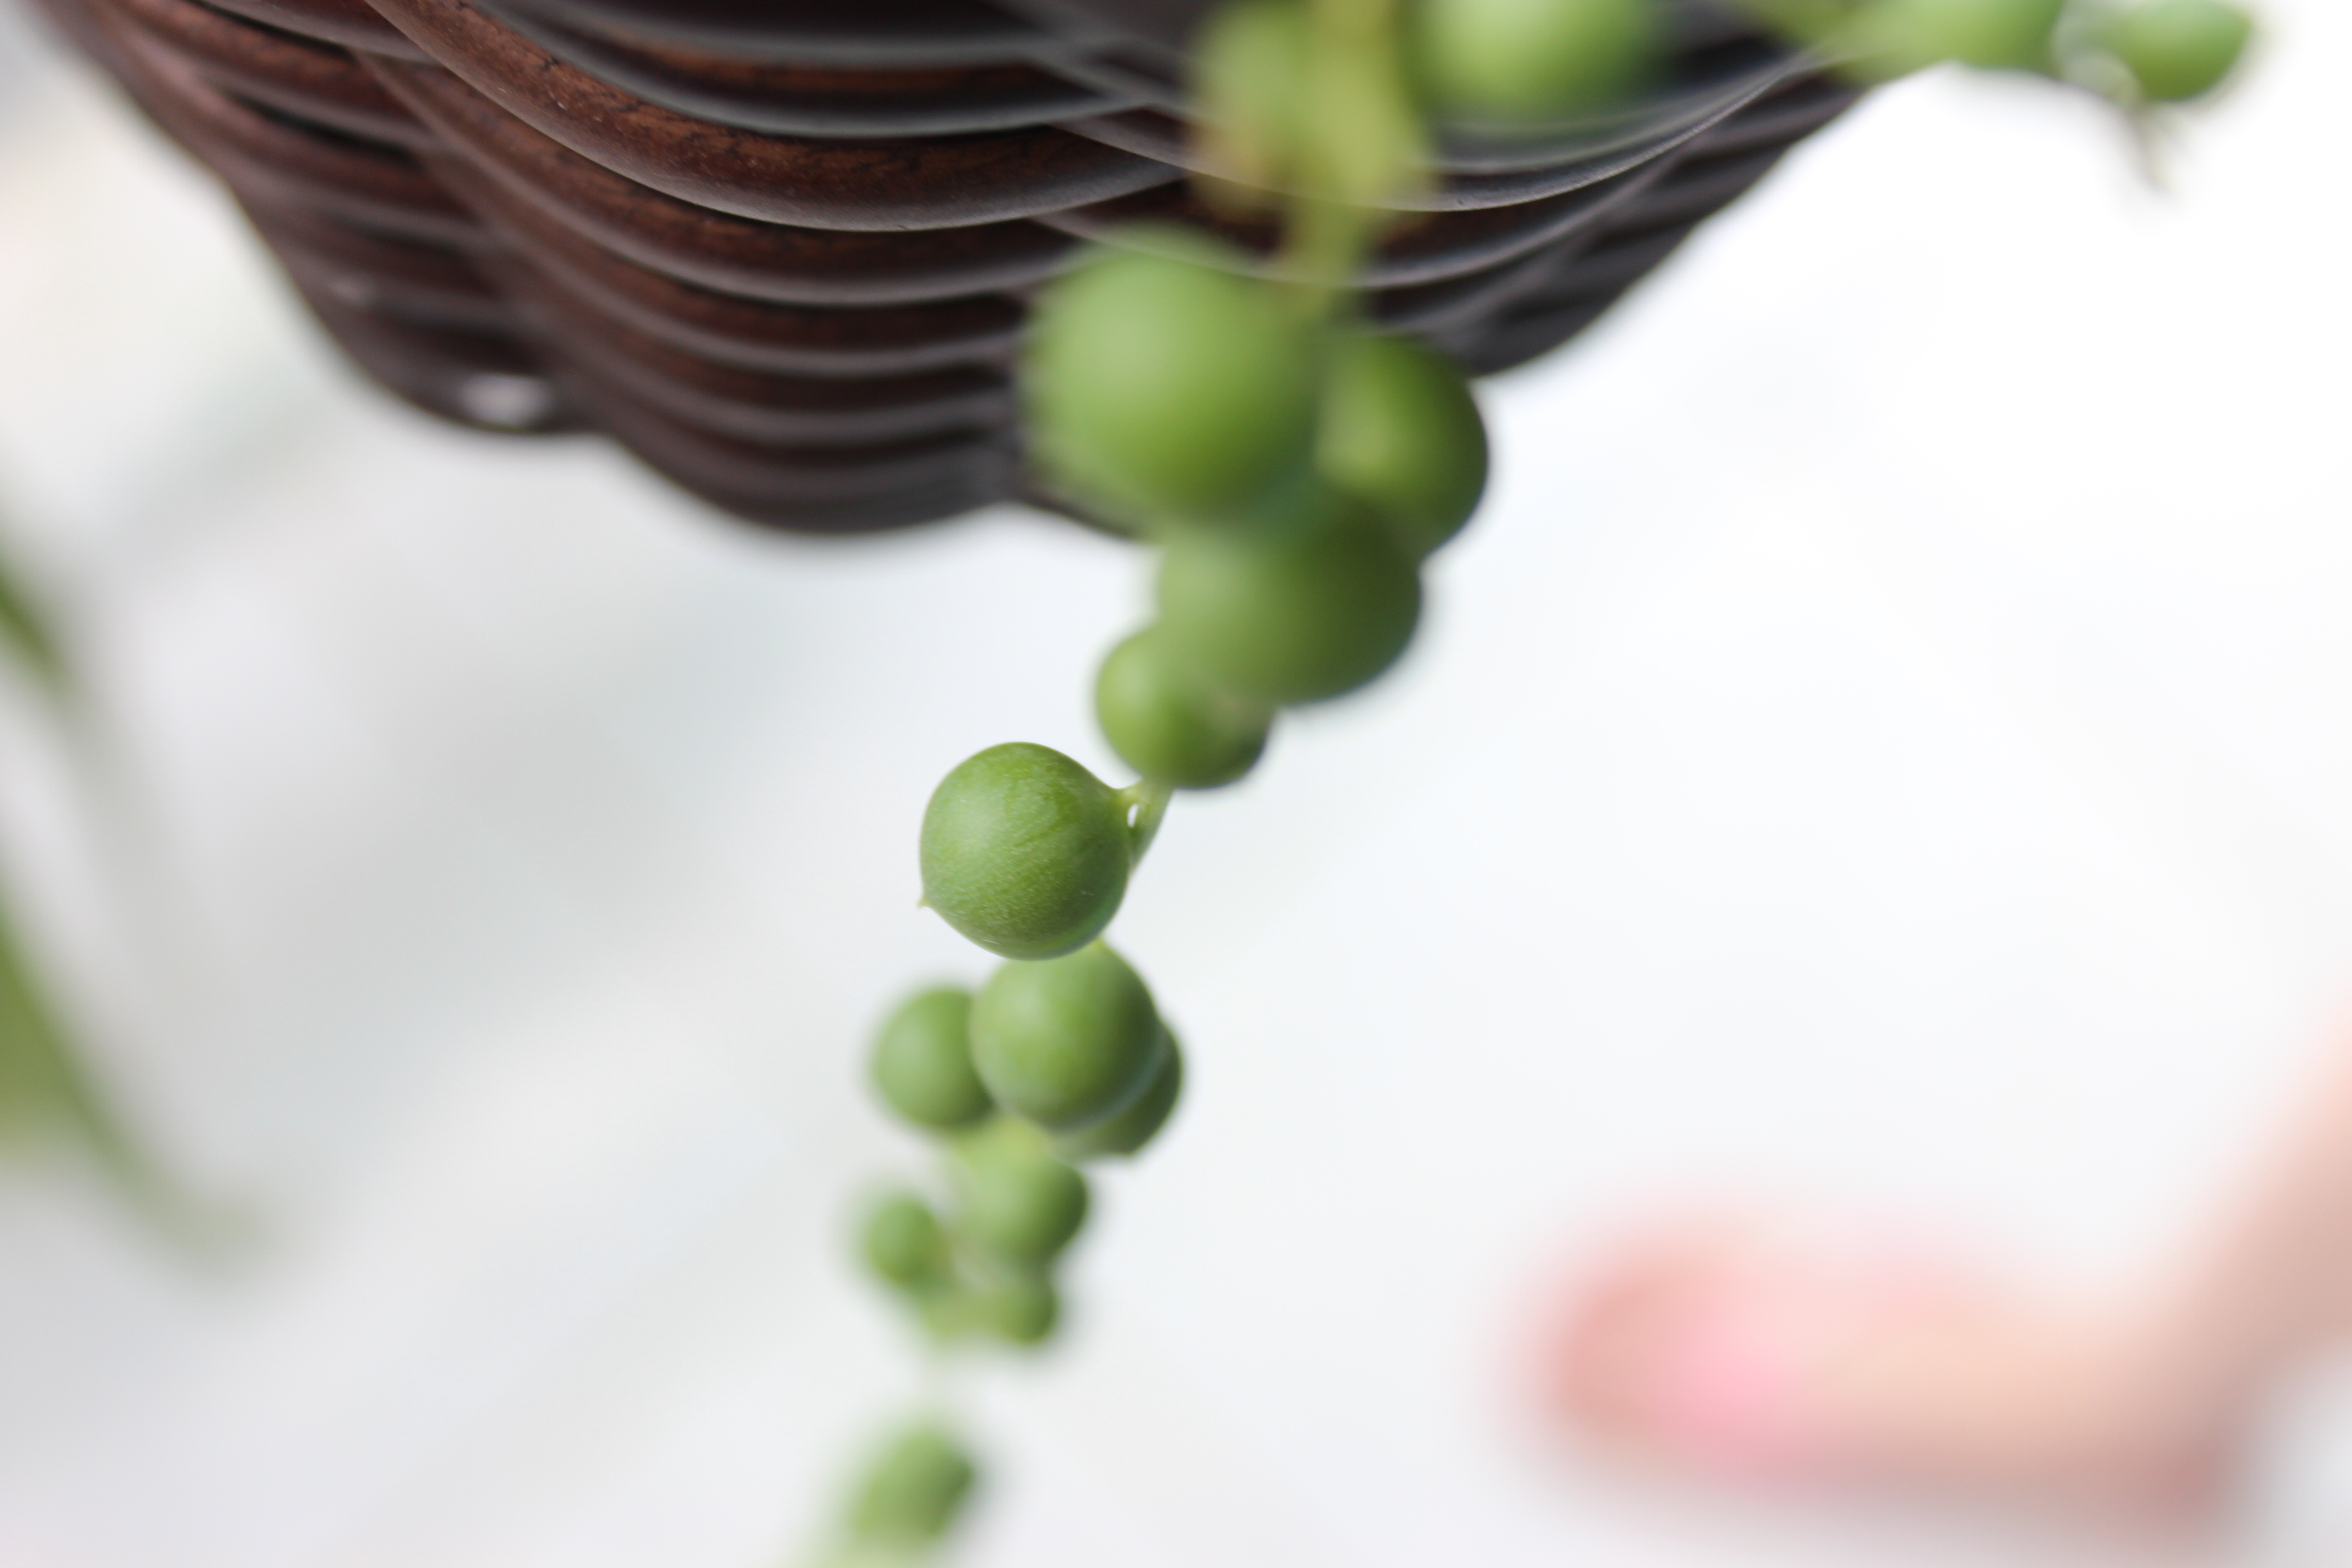
succulent, necklace, pearls, close up, plant stem, macro photography